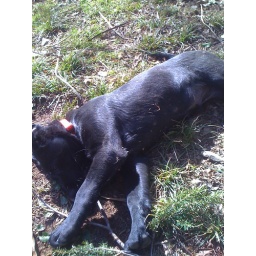
sancho realizes how great it is to be a black dog in the sun in the spring